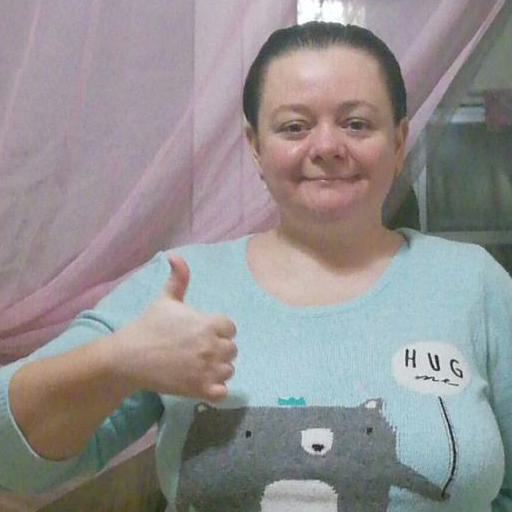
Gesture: like